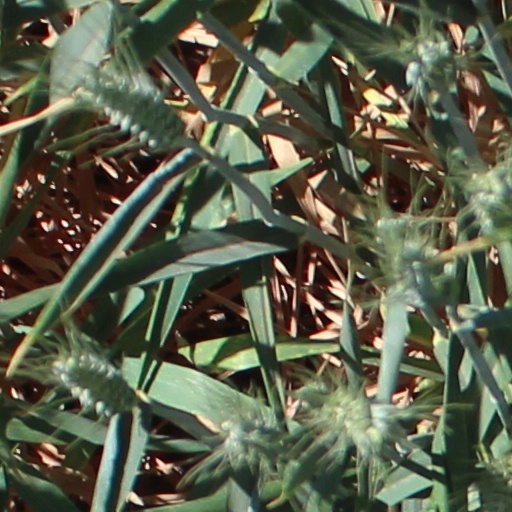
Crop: wheat